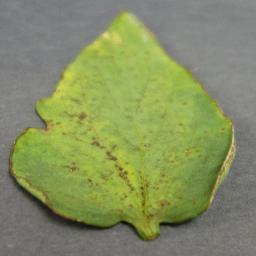
Label: Tomato___Bacterial_spot